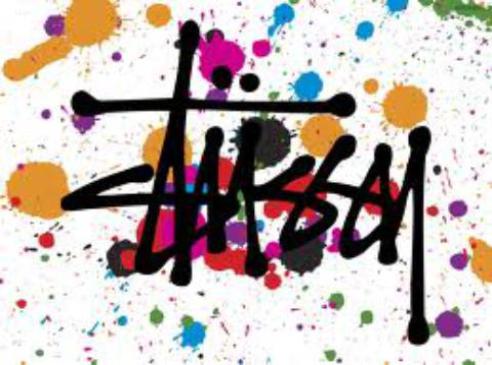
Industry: Clothes